Answer in natural language. How many DiningTables are visible in the scene? Choose between the following options: 0, 1, 2, 3 or 4
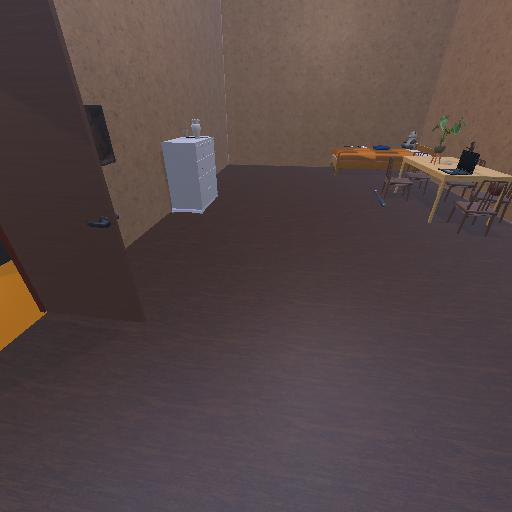
<answer>1</answer>